Forgotten Voices of the Falklands

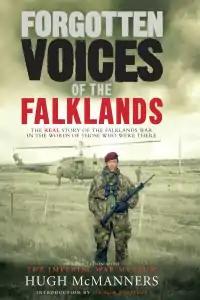

Forgotten Voices of the Falklands uses the resources of the Imperial War Museum’s Sound Archive to present the first complete oral history of the Falklands War. The book presents a chronicle of the conflict from many different perspectives, told in the participants’ own voices from the initial invasion of the islands to the British landings to the Argentine surrender and its aftermath.